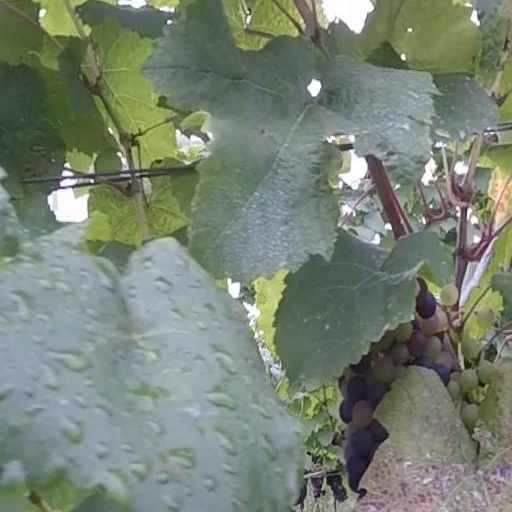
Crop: grape